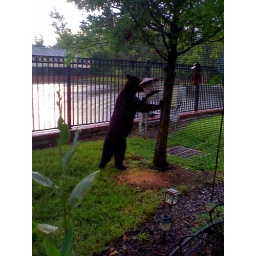
Black bear eating off my moms bird feeder in Sanford